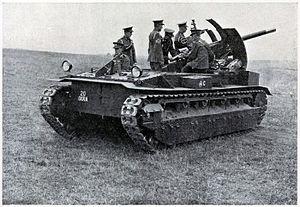
Un canon automoteur, ou automoteur d'artillerie, est un véhicule qui donne de la mobilité à l’artillerie. Doté d’une grande mobilité grâce à ses roues ou chenilles, il peut accueillir un obusier, un canon, un mortier ou encore un lance-missile/roquette. Les automoteurs sont souvent utilisés pour des séries de tirs indirects de soutien sur le champ de bataille.